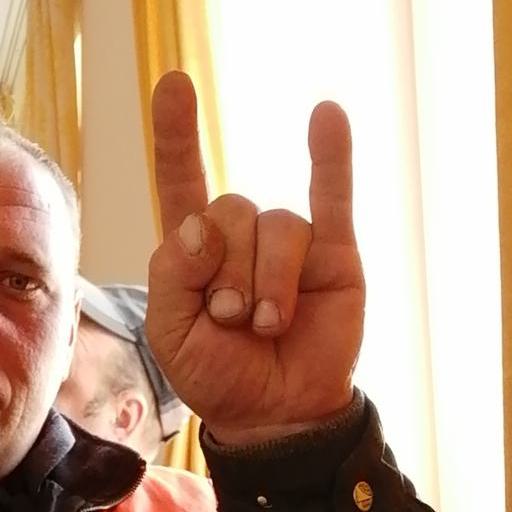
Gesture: rock